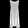
Label: Dress